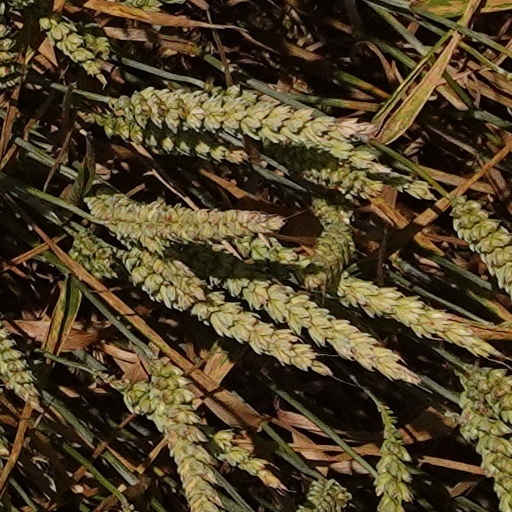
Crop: wheat